TE Connectivity

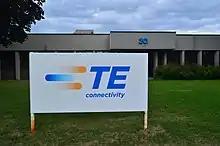
Tyco Electronics office

TE Connectivity plc is an American-Irish domiciled technology company that designs and manufactures electrical and electronic components. It serves several industries, including automotive, aerospace, defense, medical, and energy.